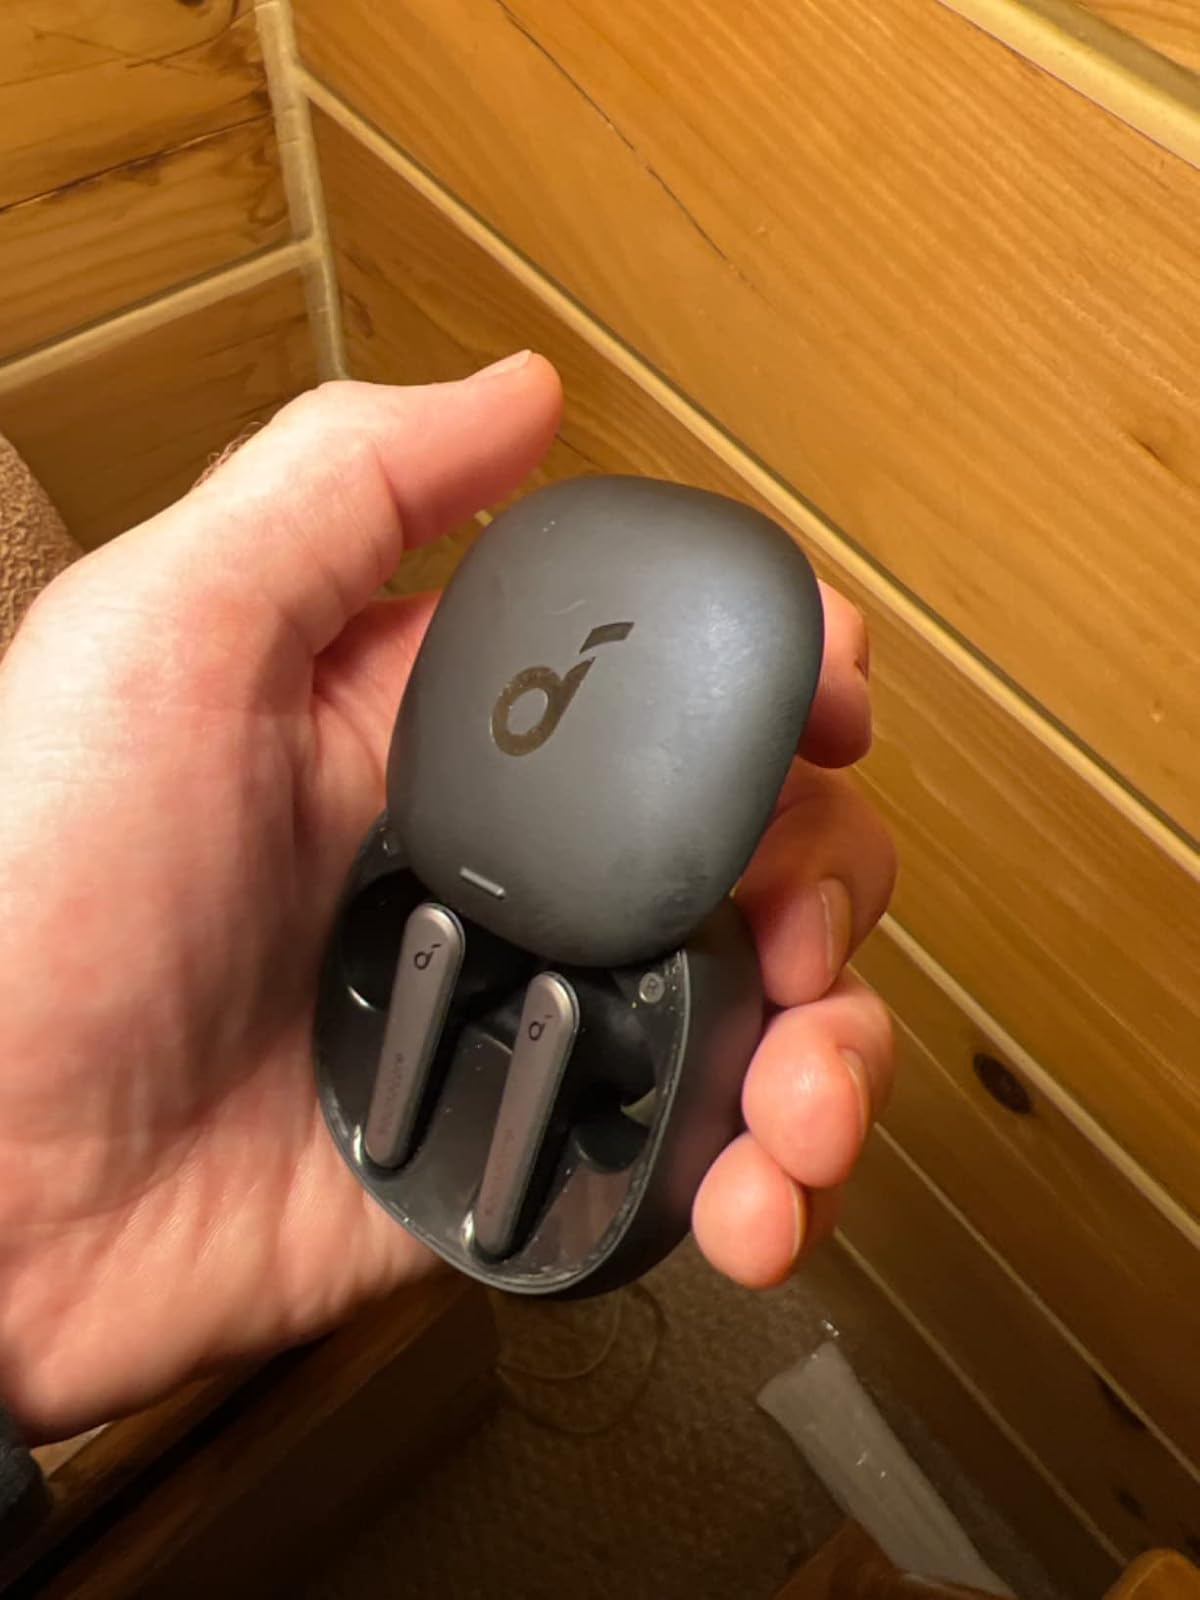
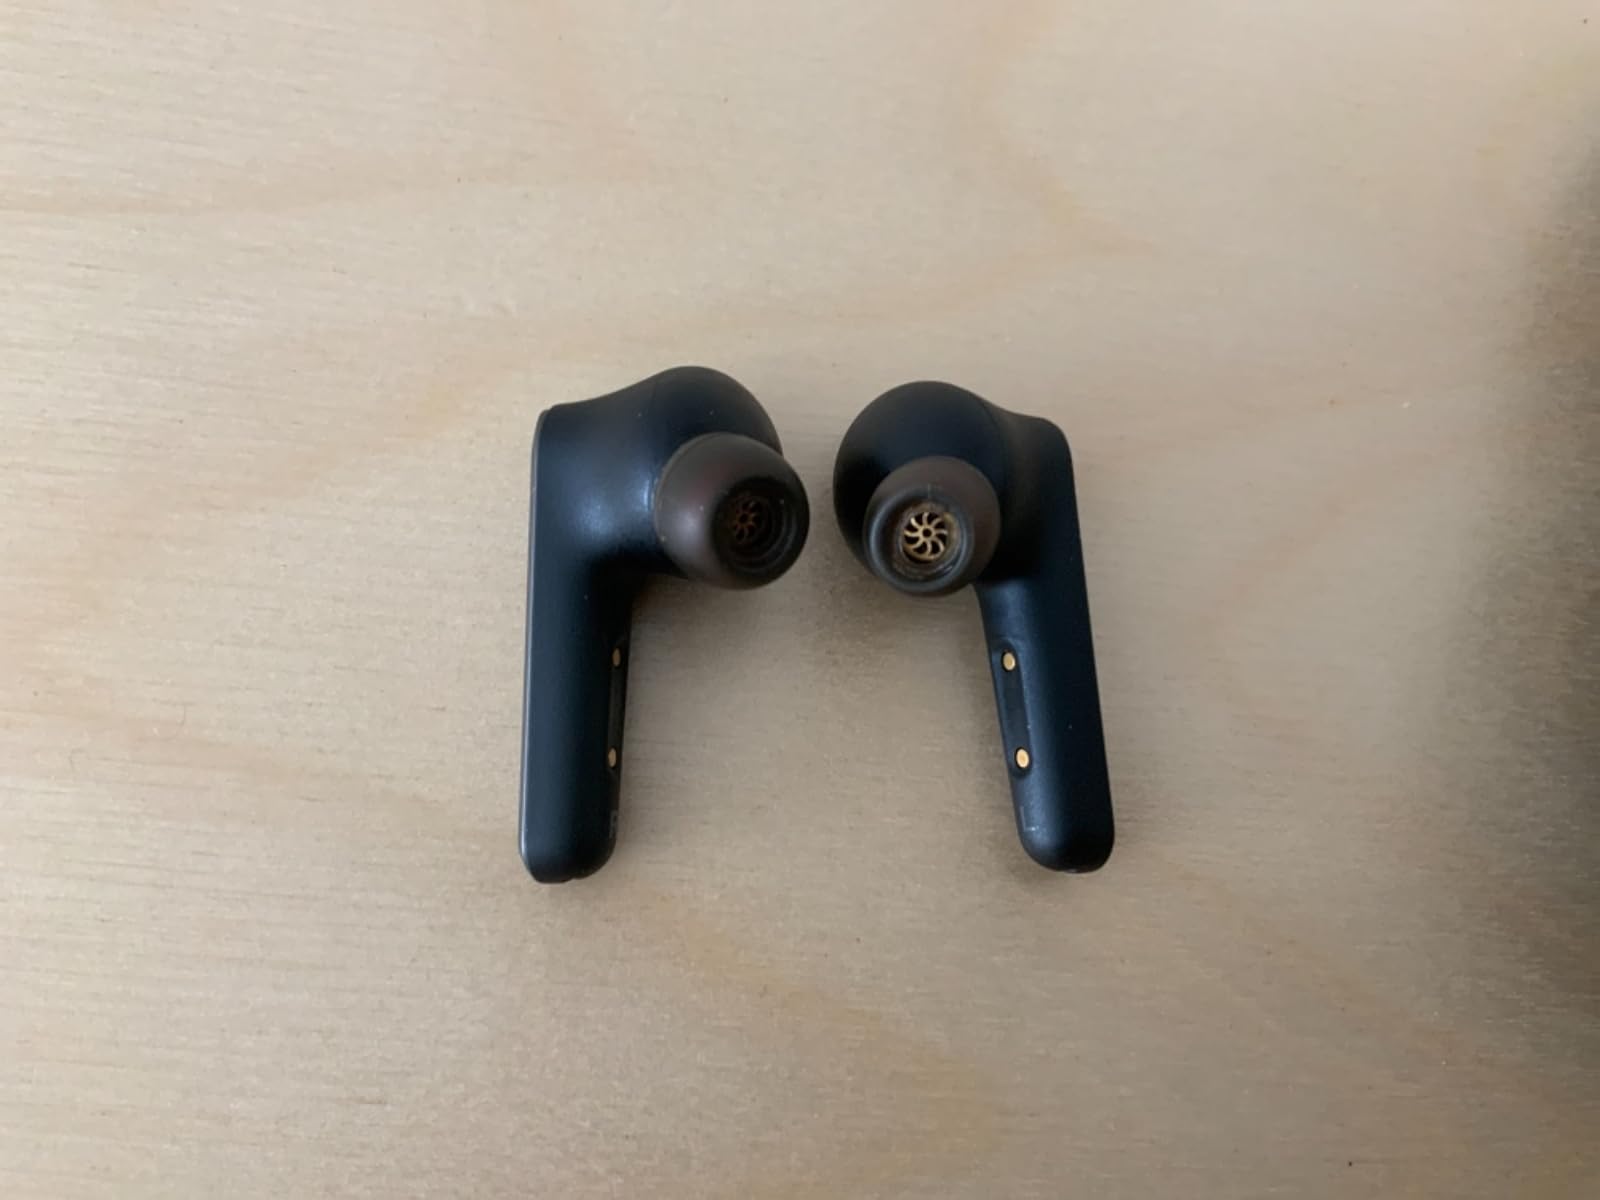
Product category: earbuds
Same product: yes